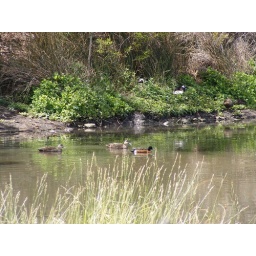
Ducks on the water at Goulds Lagoon, a bird sanctuary in Hobarts Northern suburbs.